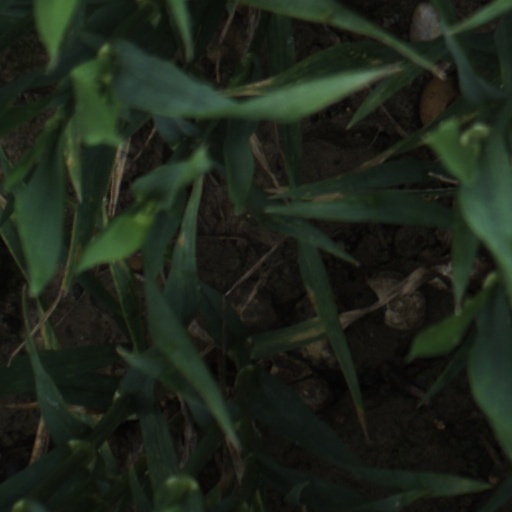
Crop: wheat